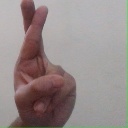
अक्षर: र